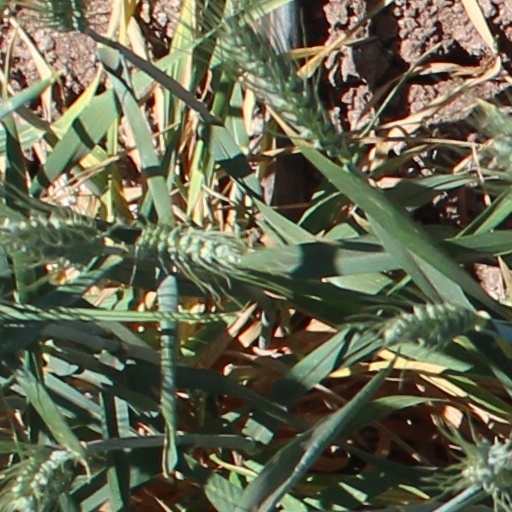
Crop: wheat